Gadebridge Park Roman Villa

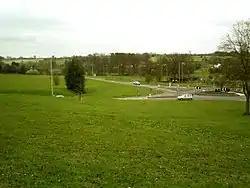
Site of Gadebridge Roman Villa

Gadebridge Roman Villa, alternatively known as Gadebridge Park Roman Villa, is a ruined Roman villa in Hemel Hempstead, Hertfordshire, England.